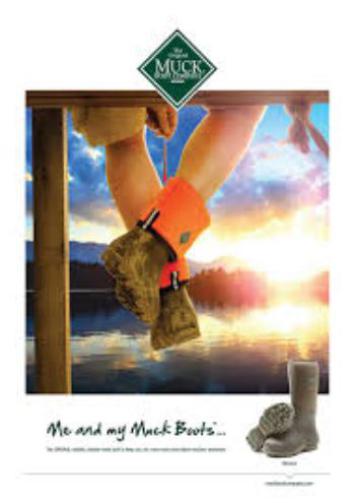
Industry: Clothes